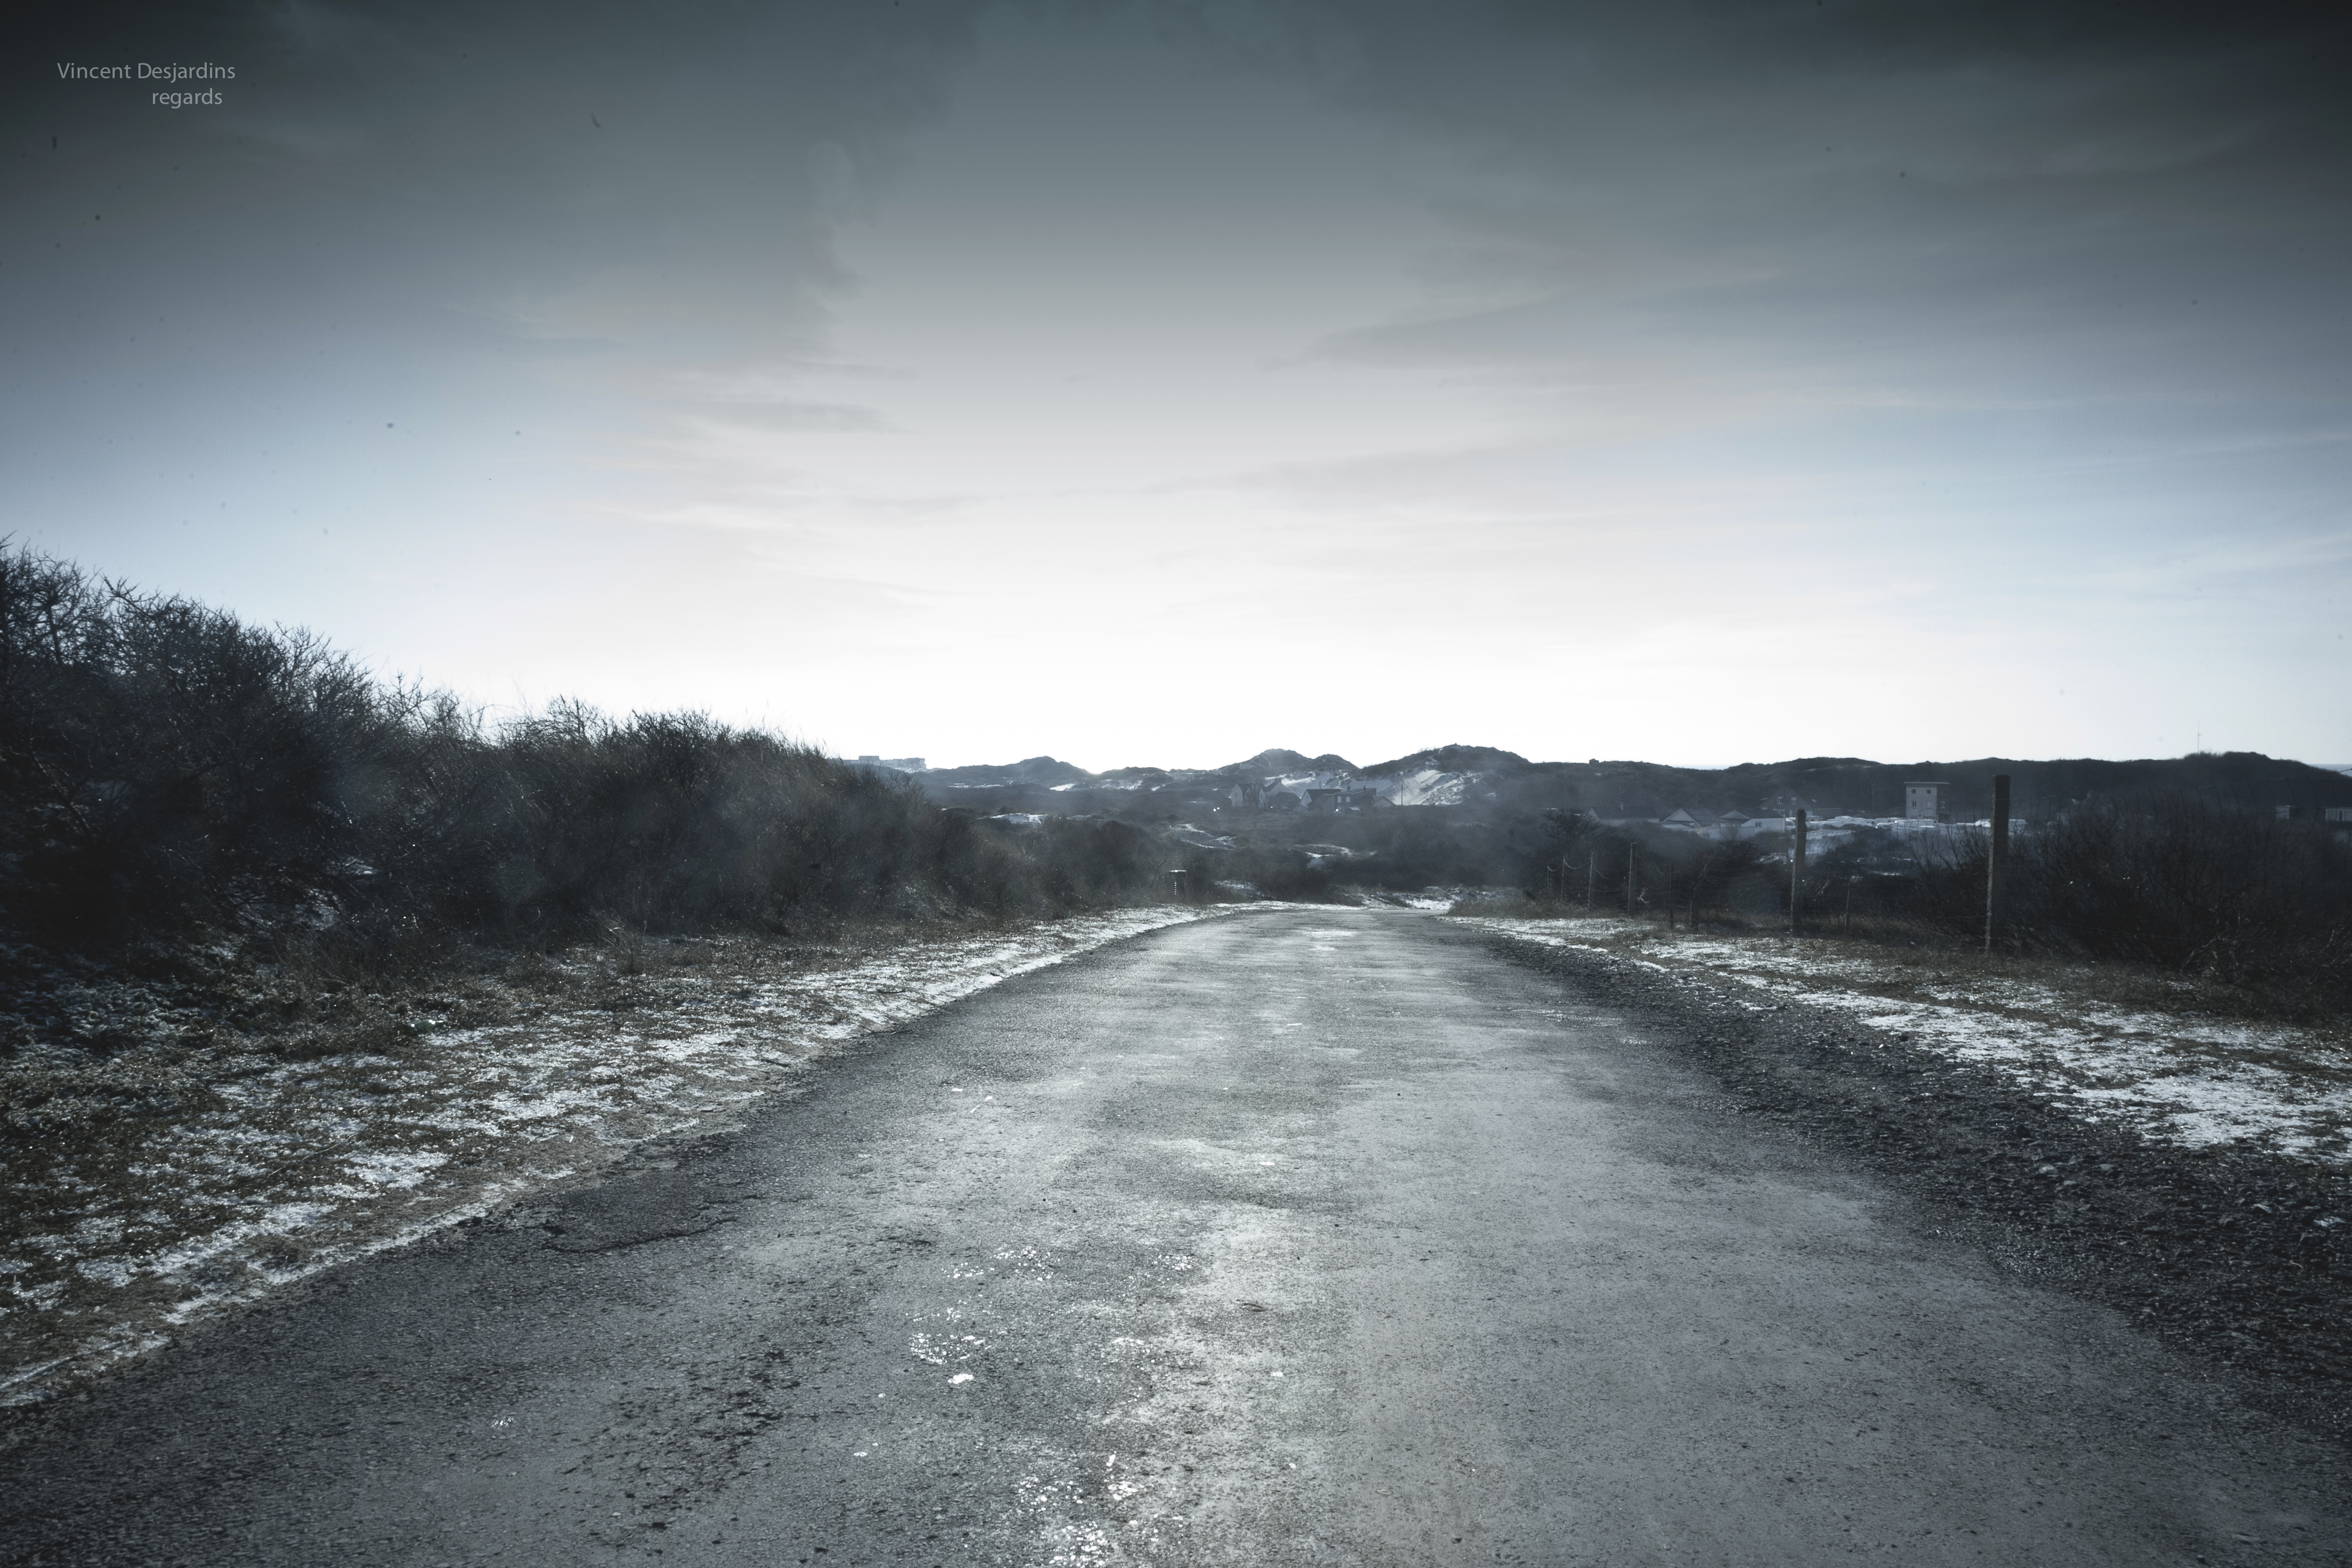
horizon, snow, winter, cloud, road, sunlight, morning, highway, asphalt, weather, monochrome, road trip, infrastructure, road surface, atmospheric phenomenon